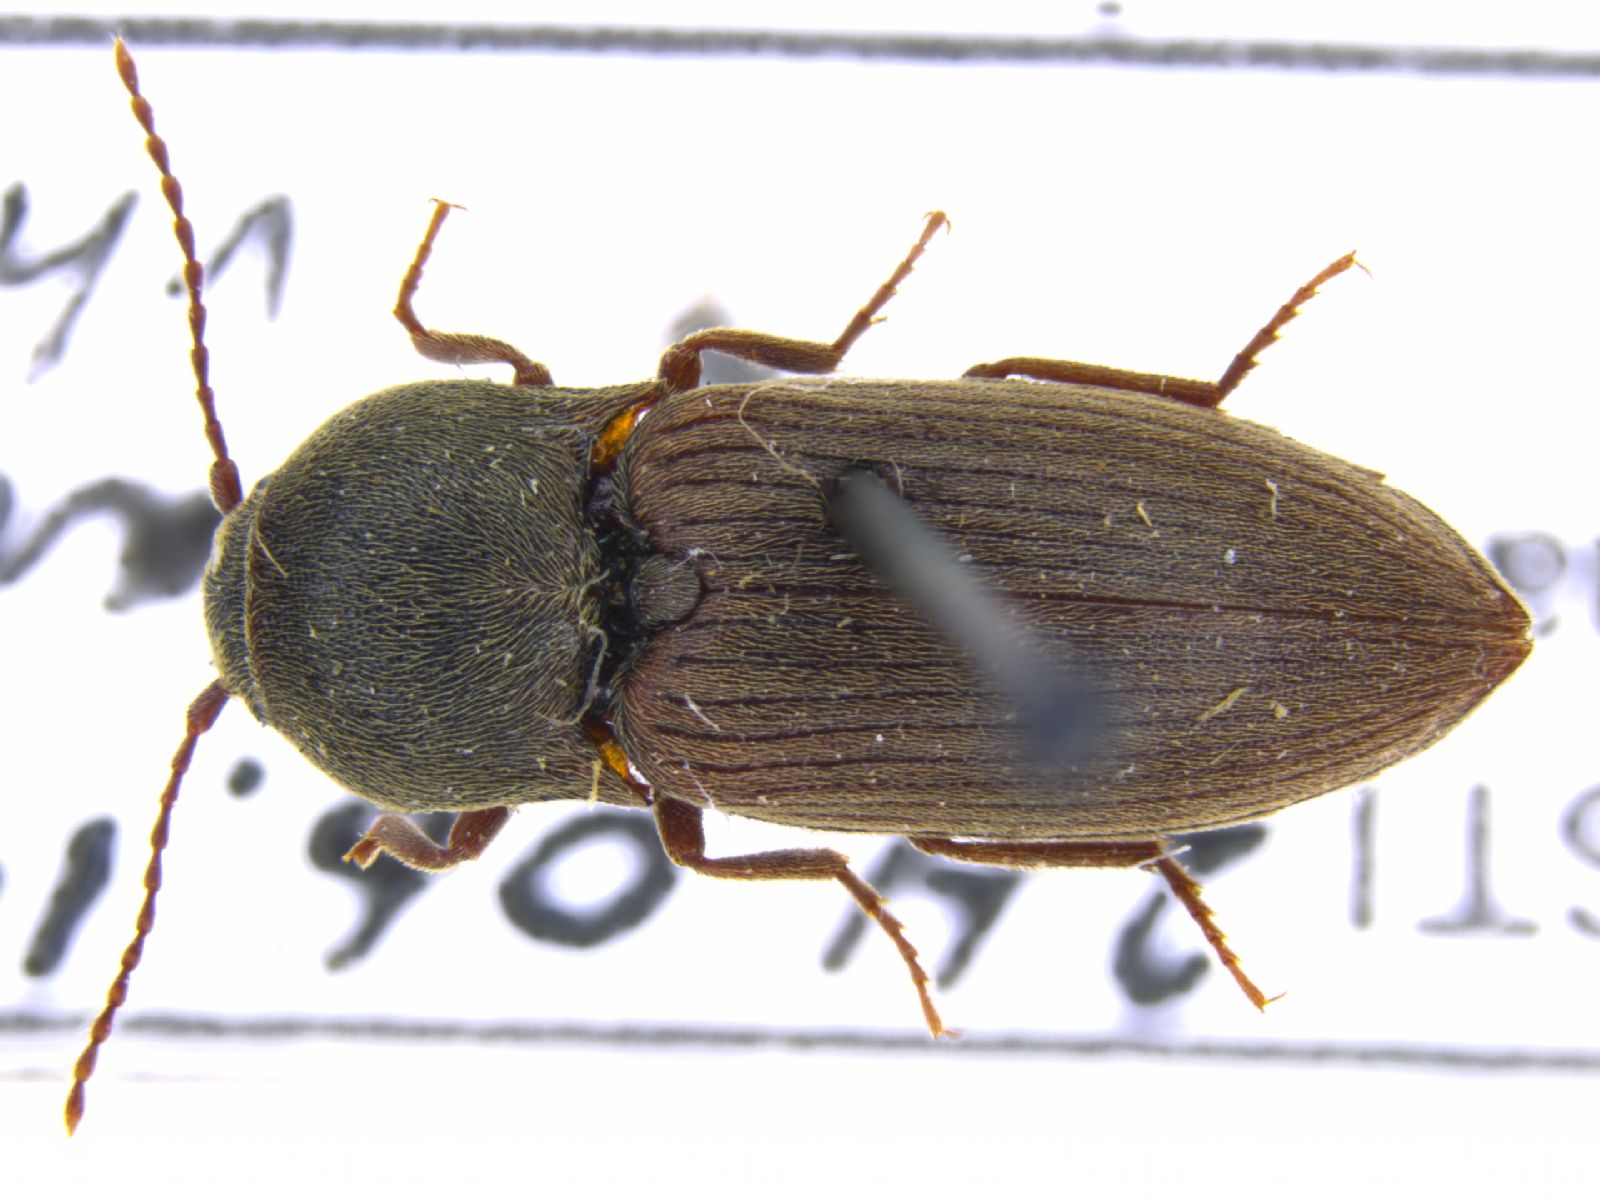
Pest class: clickbeetles_wireworms